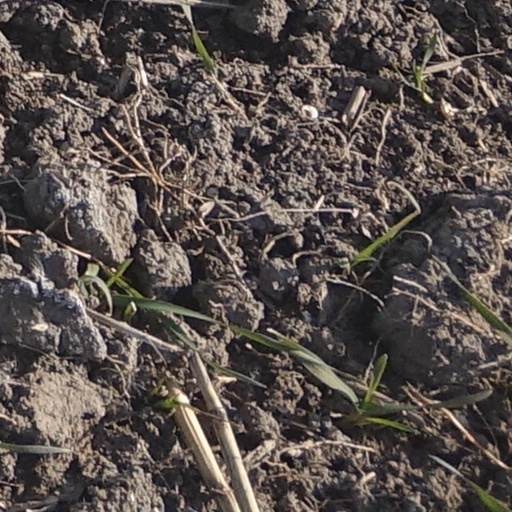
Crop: wheat